Matt Guerrier

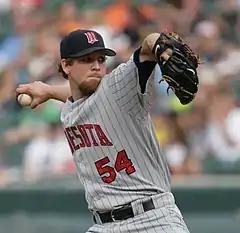
Guerrier pitching for the Minnesota Twins in 2006

Matthew Olson Guerrier (born August 2, 1978) is an American former professional baseball relief pitcher. He played in Major League Baseball (MLB) for the Minnesota Twins, Los Angeles Dodgers and Chicago Cubs.